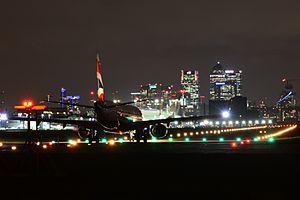
BA CityFlyer est une compagnie aérienne britannique fondée en 2007 à Manchester. Filiale à 100 % de British Airways, elle opère depuis sa base à l’aéroport de Londres City vers des destinations au Royaume-Uni et en Europe. Ces avions portent les couleurs et numéros de vol de sa maison-mère. Elle a transporté près de 1,2 million de passagers en 2012.